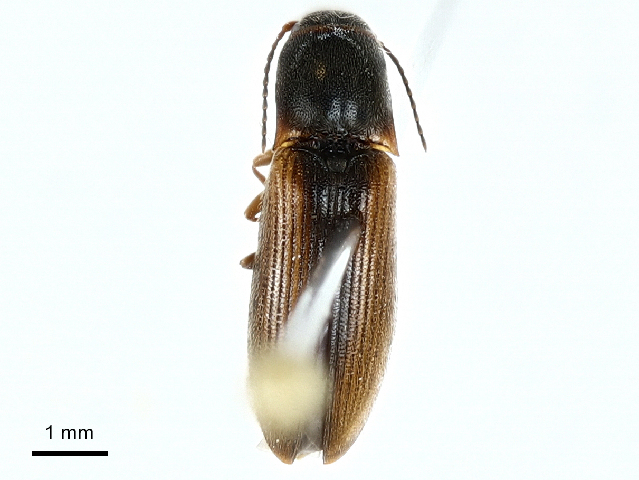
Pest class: clickbeetles_wireworms